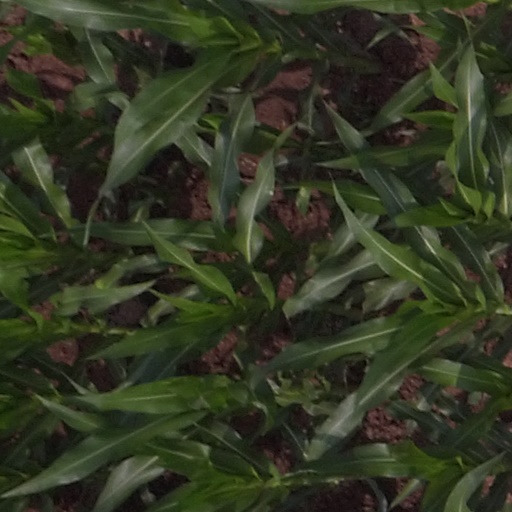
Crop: maize; corn